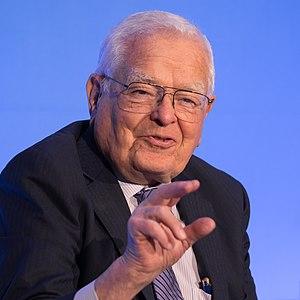
Roy Romer, né le 31 octobre 1928 à Garden City, dans le Kansas, est un homme politique américain, ancien gouverneur du Colorado de 1987 à 1999. Il fut également président du Comité national démocrate de 1997 à 1999.